Ty Segall

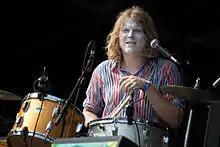
Segall performing with Fuzz in 2015.

In 2013, Segall, bandmate Charles Moothart and Roland Cosio formed a new hard rock outfit called Fuzz, releasing three 7" singles. A full-length album, titled "Fuzz", was recorded in May and released on October 1, 2013. Previous to this release, Segall released a primarily acoustic solo album, "Sleeper", in August. Largely influenced by the death of his father and subsequent estrangement from his mother, "Sleeper" received positive reviews from such media outlets as "Pitchfork" and "Consequence of Sound". In November/December 2013, Segall performed at the final "holiday camp" edition of the All Tomorrow's Parties festival in Camber Sands, England, UK.